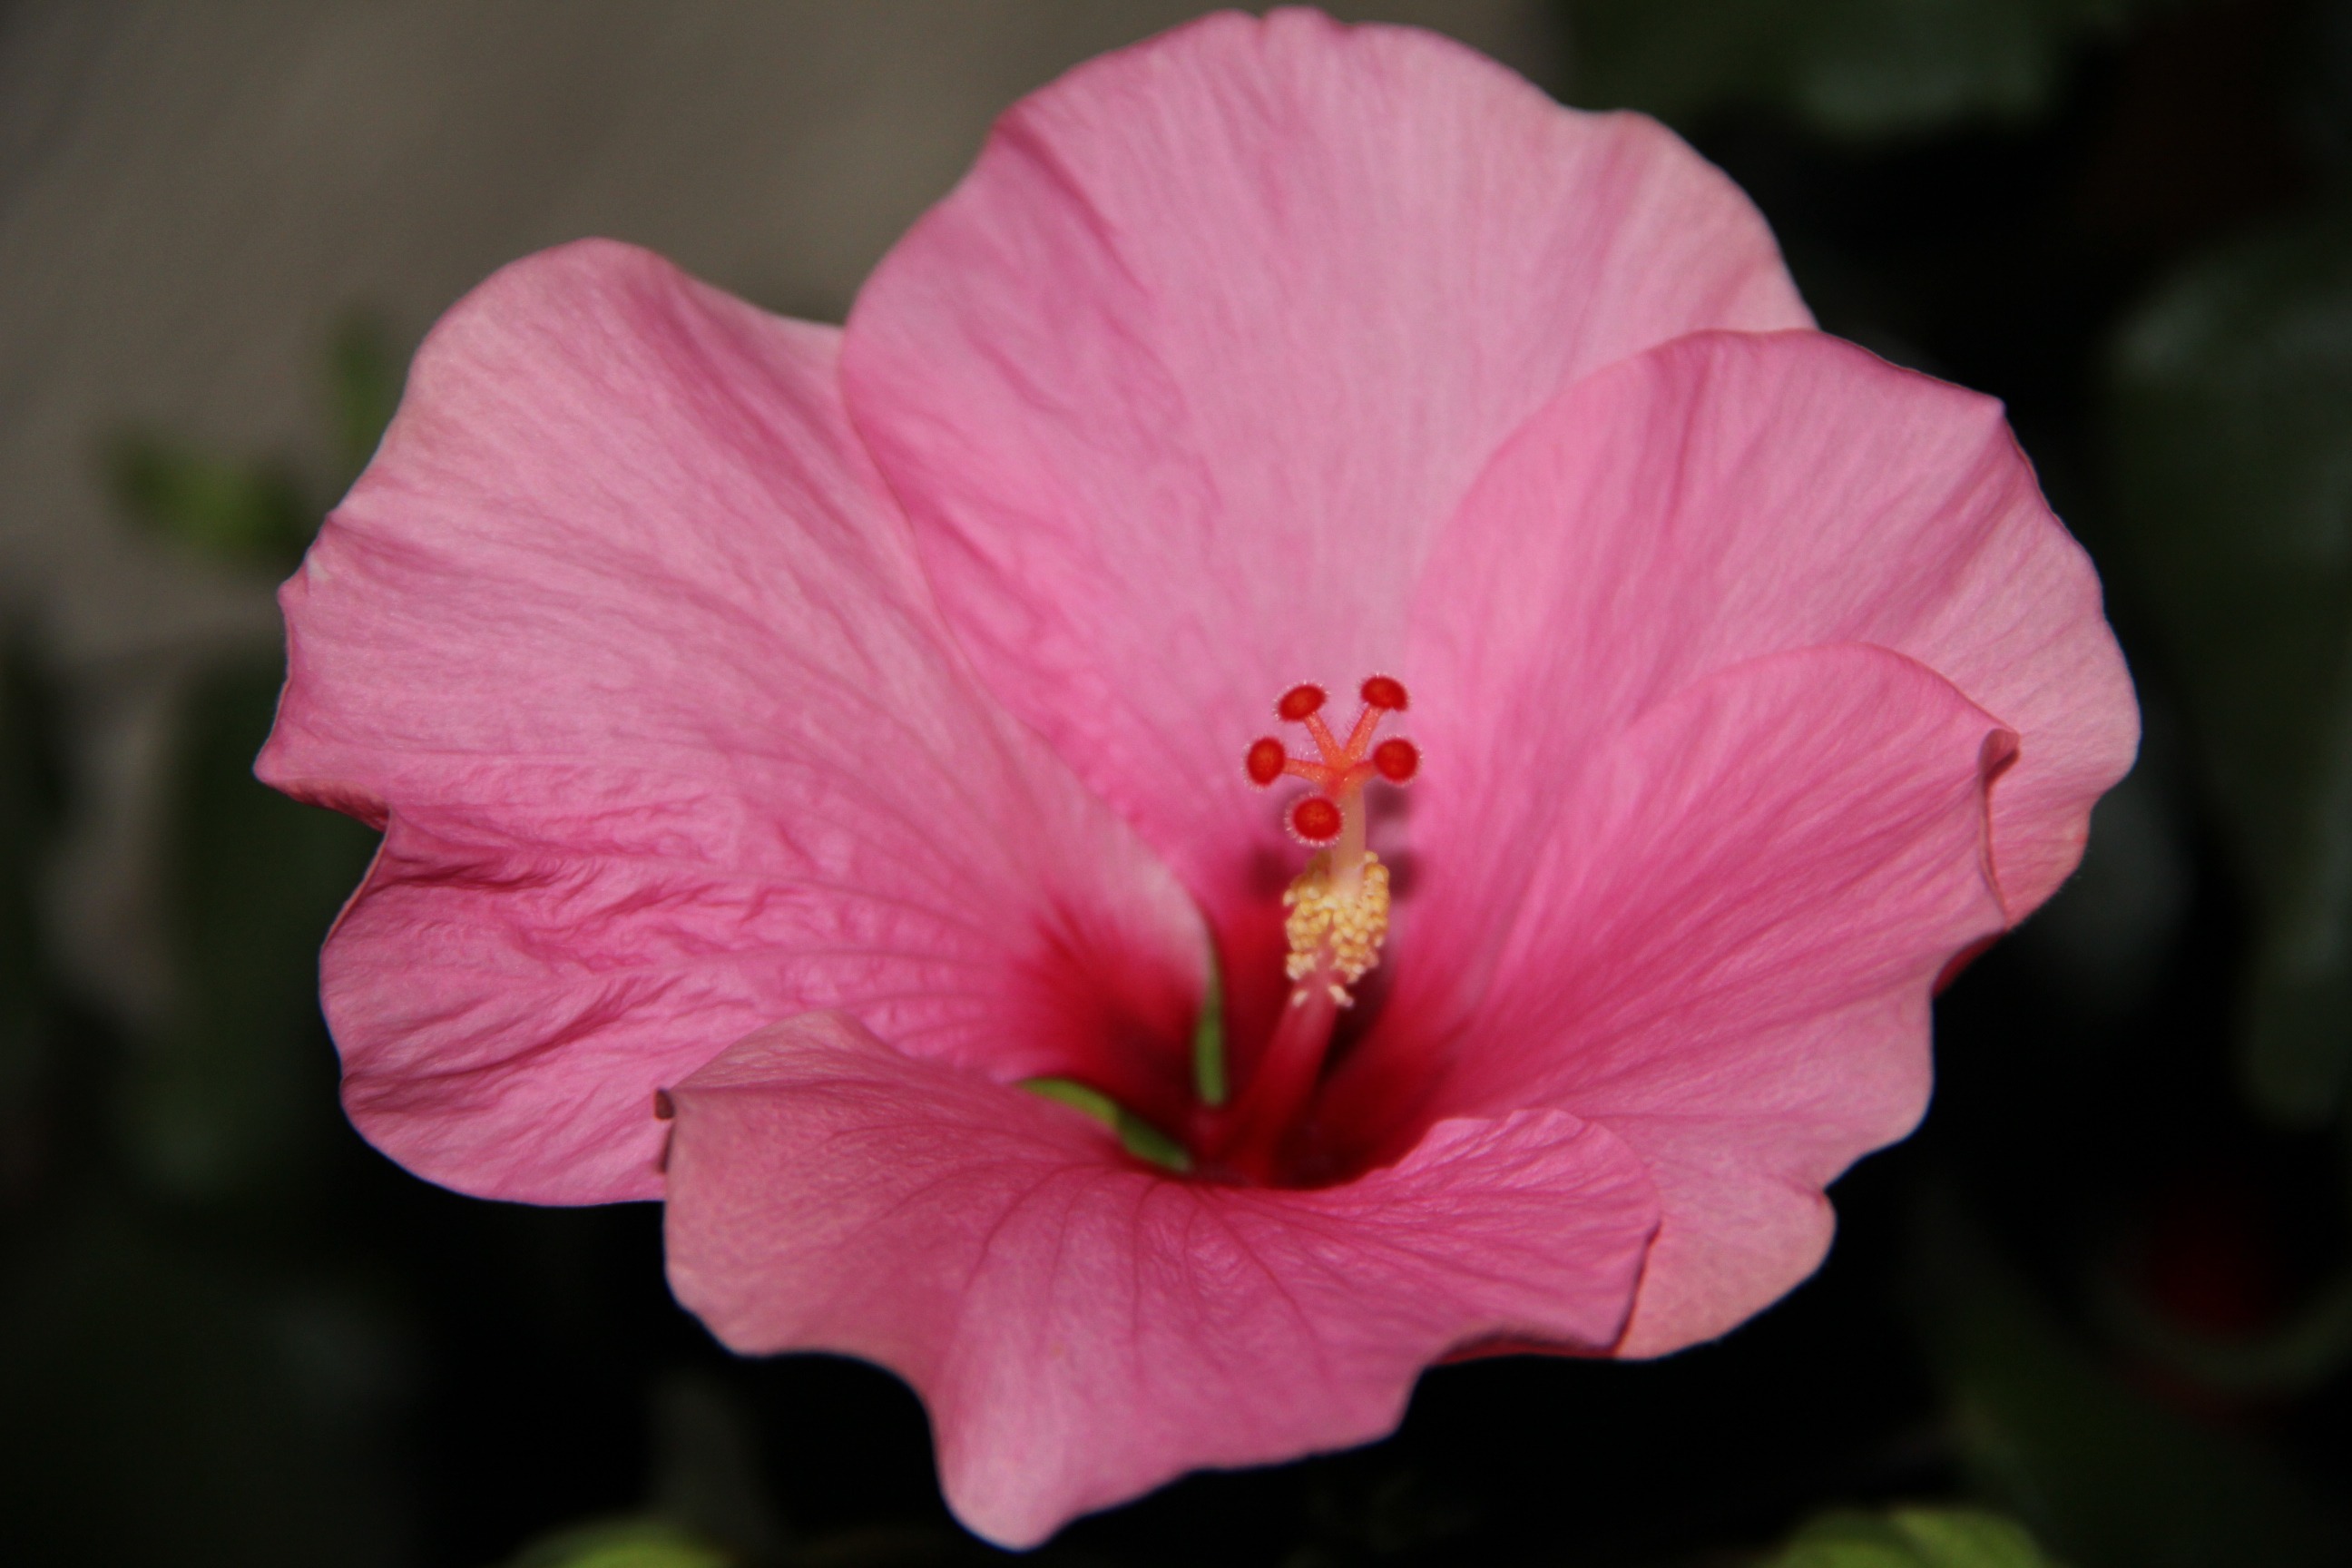
blossom, plant, flower, petal, bloom, spring, pink, flora, hibiscus, malvales, macro photography, flowering plant, chinese hibiscus, annual plant, land plant